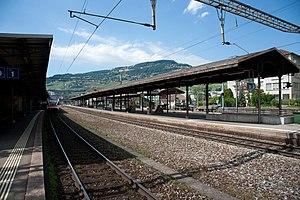
Gare de Vevey
La gare de Vevey est la principale gare ferroviaire desservant la commune de Vevey dans le canton de Vaud, en Suisse.